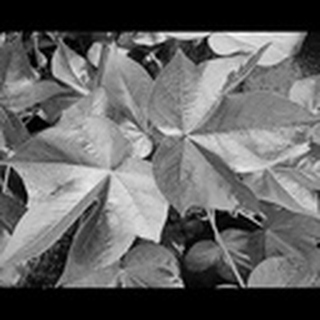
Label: healthy_cotton